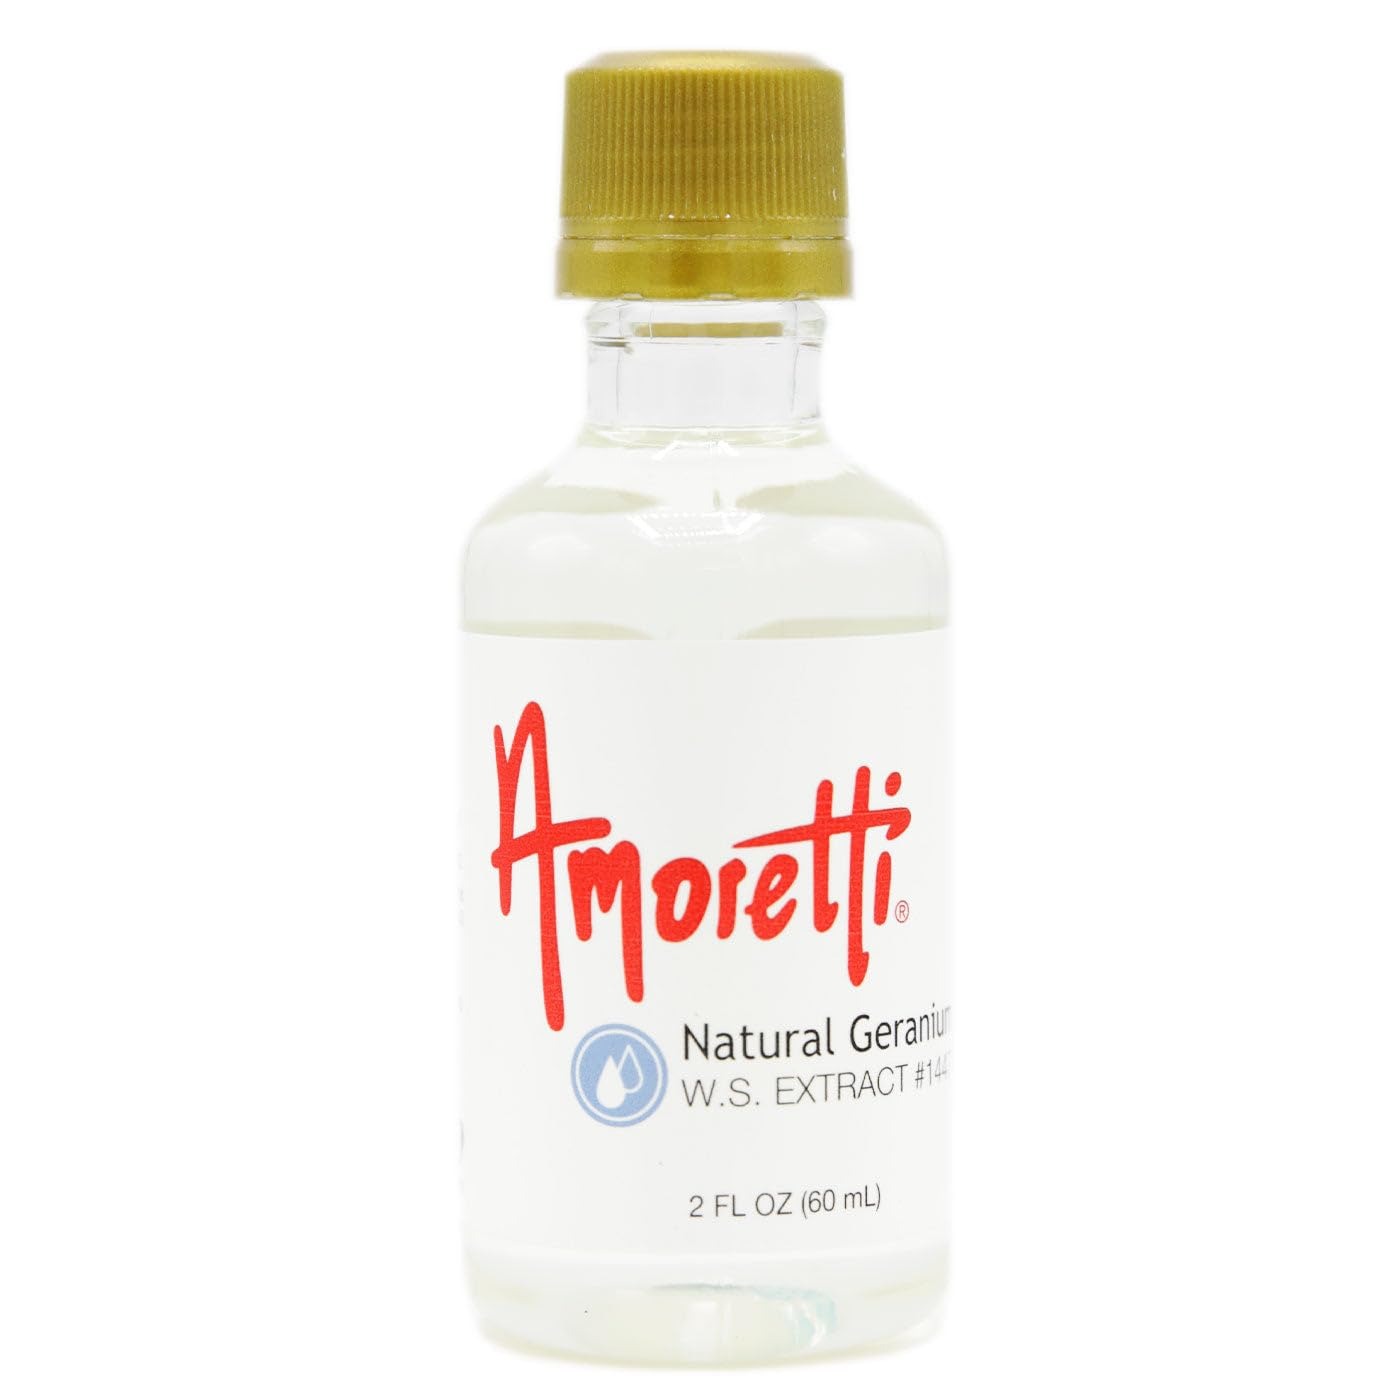
Item Name: Amoretti - Natural Geranium Extract Water Extract 2 oz
Bullet Point 1: INCREDIBLE VERSATILITY: Our extracts are ideal for flavoring cakes, cookies, buttercreams, frostings, macarons, brewing, distilling and so much more.
Bullet Point 2: SPECIFICATIONS: Highly concentrated, no preservatives, no artificial colors, gluten-free, vegan Kosher Pareve, keto-friendly, bake-proof, and freeze-thaw stable.
Bullet Point 3: HIGHEST QUALITY: We use only the finest and freshest ingredients to deliver delicious natural flavors in each serving.
Bullet Point 4: Preservative-Free
Bullet Point 5: Bake-Proof & Freeze-Thaw Stable
Product Description: Fresh, Floral, SubtleAmoretti Natural Geranium Extract Water Soluble offers a unique and aromatic addition to your culinary creations. Highlighting delicate floral notes complemented by hints of rose and citrus, creating a sophisticated flavor profile. Ideal for enhancing beverages, desserts, sauces, and baked goods, its water-soluble nature ensures effortless integration and consistent flavor distribution. Embraced by chefs, mixologists, and home cooks alike, Amoretti Natural Geranium Extract enhances every dish or drink with its exquisite floral essence.Product Details
Value: 2.0
Unit: Ounce

Price: 29.48